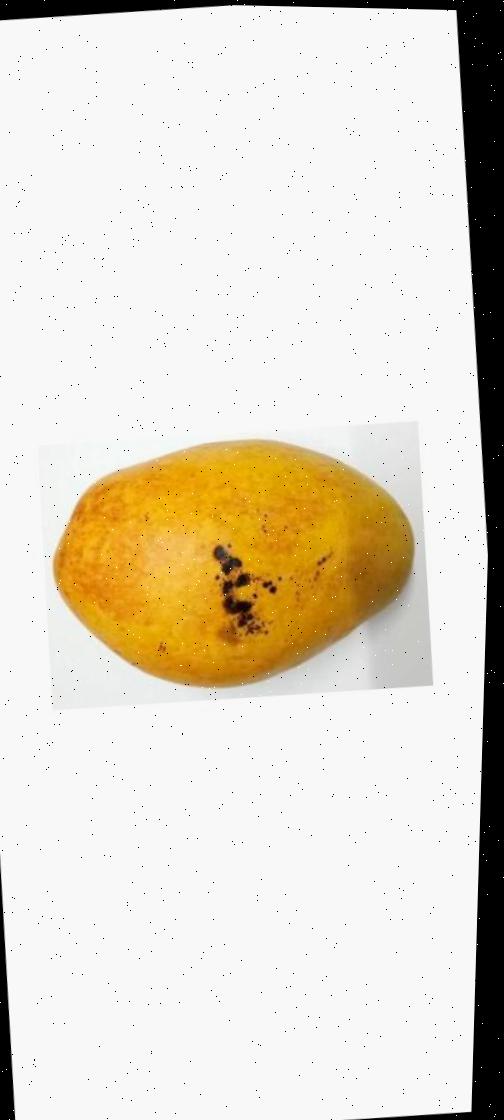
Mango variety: Bari-11